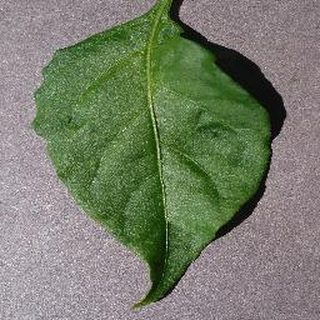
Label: healthy_bell_pepper